Cotton mill

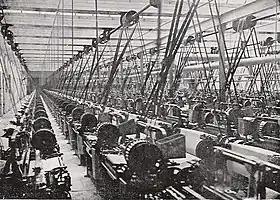
Lancashire cotton mill, 1914

During the Industrial Revolution cotton manufacture changed from a domestic to a mechanised industry, made possible by inventions and advances in technology. The weaving process was the first to be mechanised by the invention of John Kay's flying shuttle in 1733. The manually operated spinning jenny was developed by James Hargreaves in about 1764, and speeded up the spinning process. The roller spinning principle of Paul and Bourne became the basis of Richard Arkwright's spinning frame and water frame, patented in 1769. The principles of the spinning jenny and water frame were combined by Samuel Crompton in his spinning mule of 1779, but water power was not applied to it until 1792.